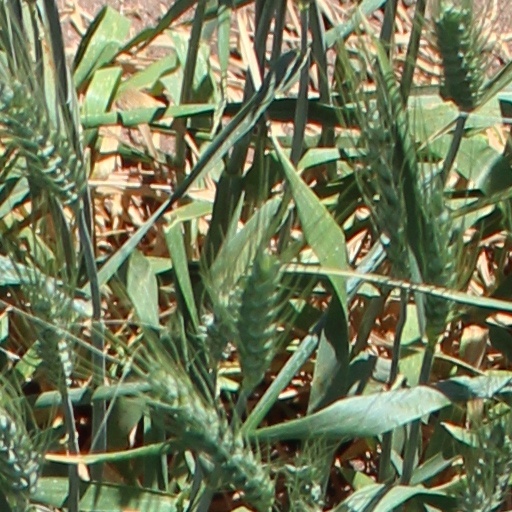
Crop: wheat